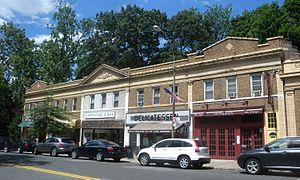
Douglaston est un quartier de la ville de New York, situé au cœur de l'arrondissement de Queens.